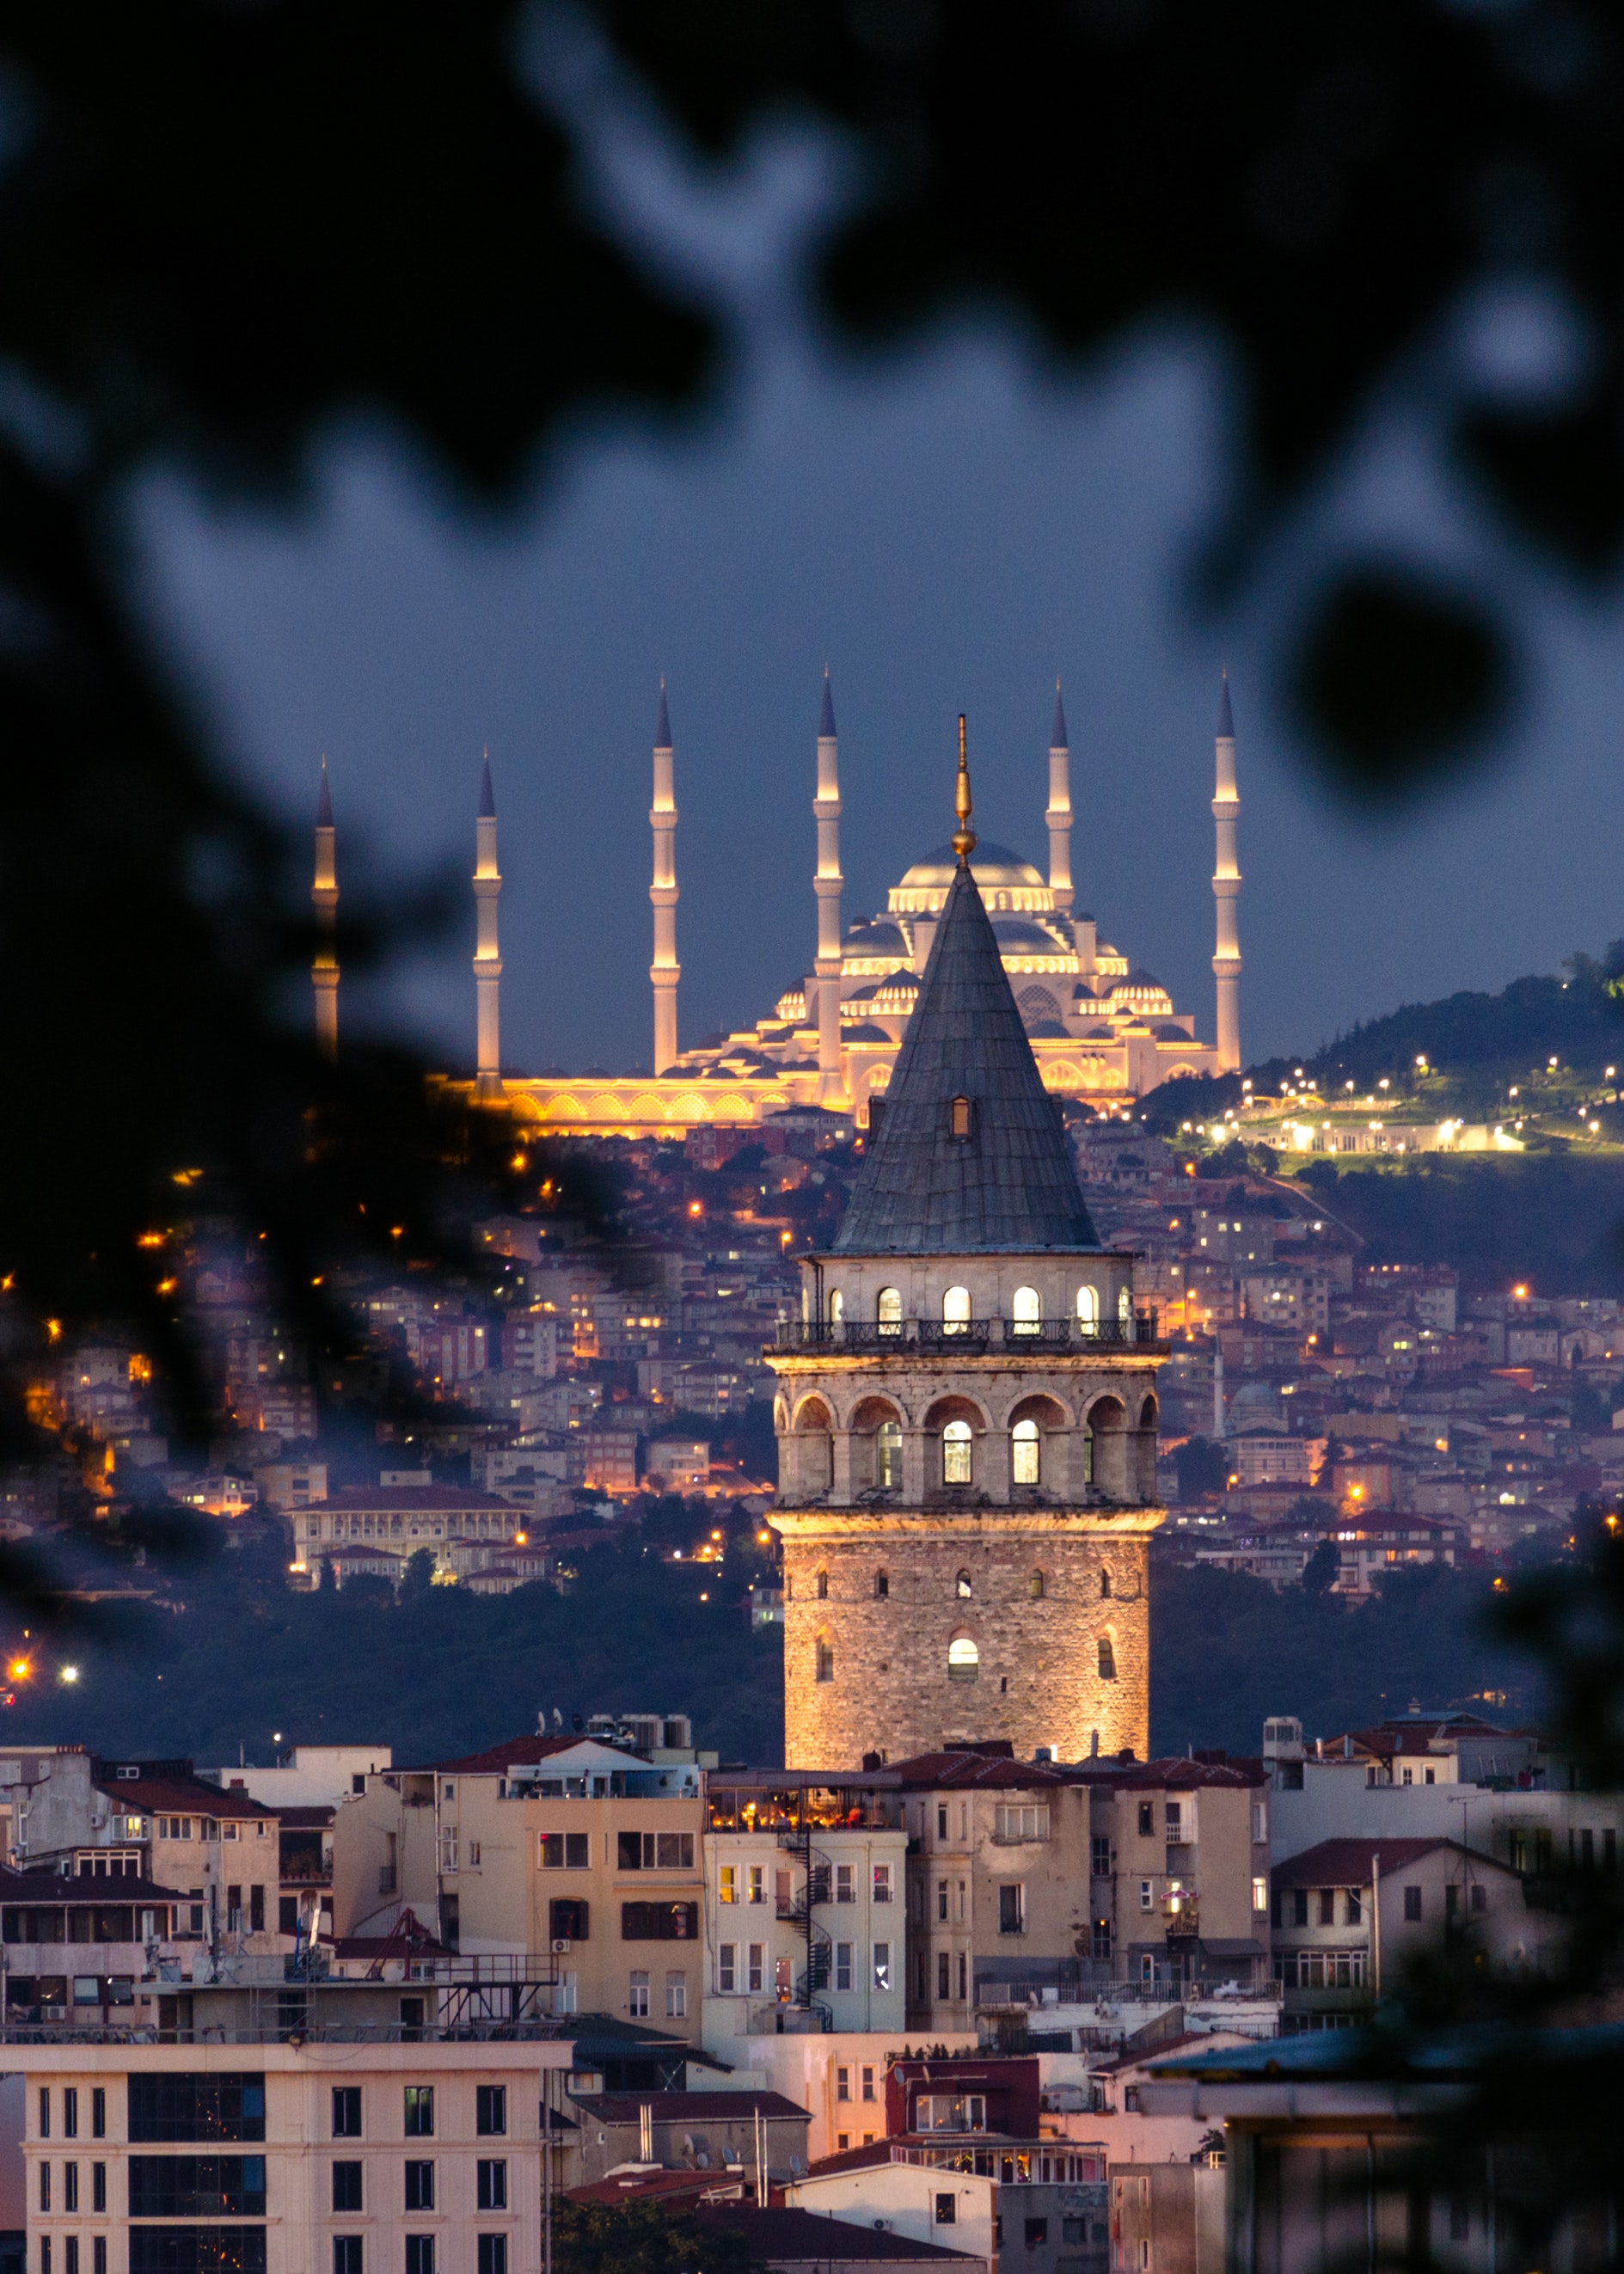
city, sky, atmosphere, building, light, world, cloud, window, dusk, cityscape, horizon, tower, metropolis, metropolitan area, roof, midnight, landscape, house, space, steeple, spire, skyscraper, facade, evening, winter, darkness, event, night, reflection, finial, tower block, holy places, skyline, place of worship, tourism, dome, tourist attraction, downtown, medieval architecture, byzantine architecture, historic site, mixed use, church